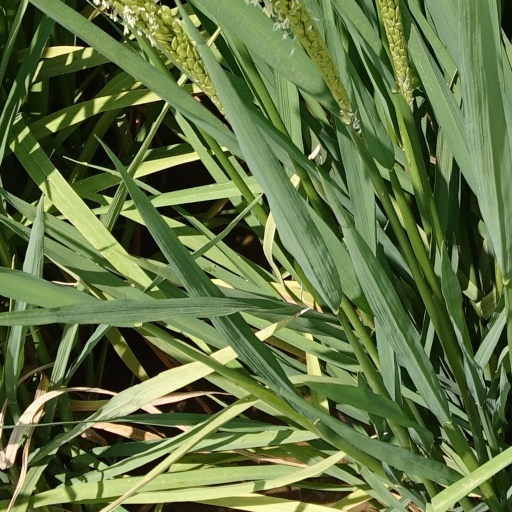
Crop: rice